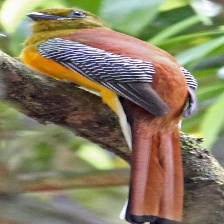
Species: ORANGE BREASTED TROGON
Scientific name: HARPACTES ORESKIOS